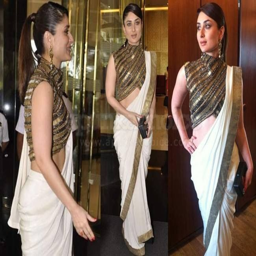
actor in a white saree or sari with statement gold blouse